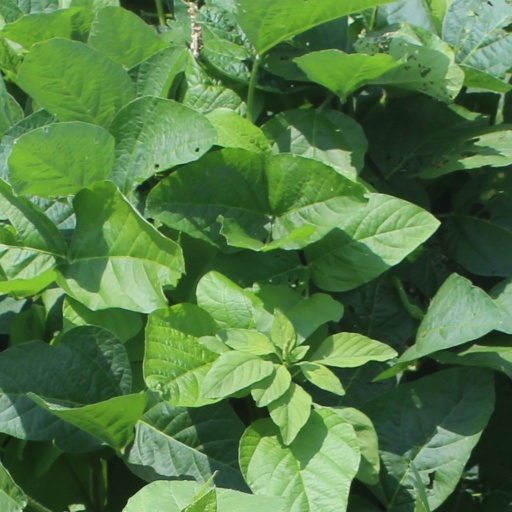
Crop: soybean